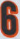
Number: 6